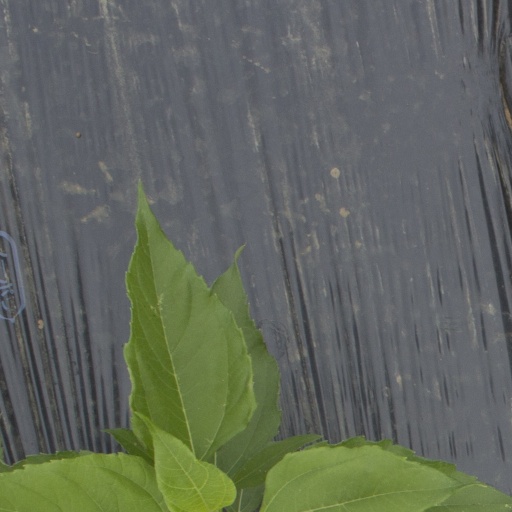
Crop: Jerusalem artichoke